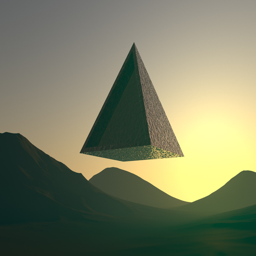
digital art selected for the #